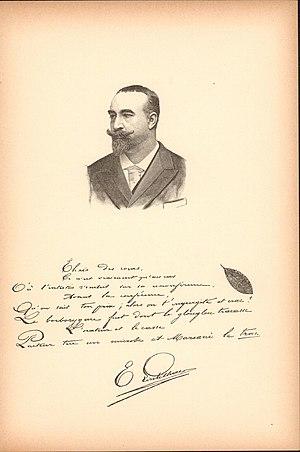
Eugène Lintilhac, né le 5 janvier 1854 à Aurillac et mort le 16 juillet 1920 à Neuilly, est un homme politique français.